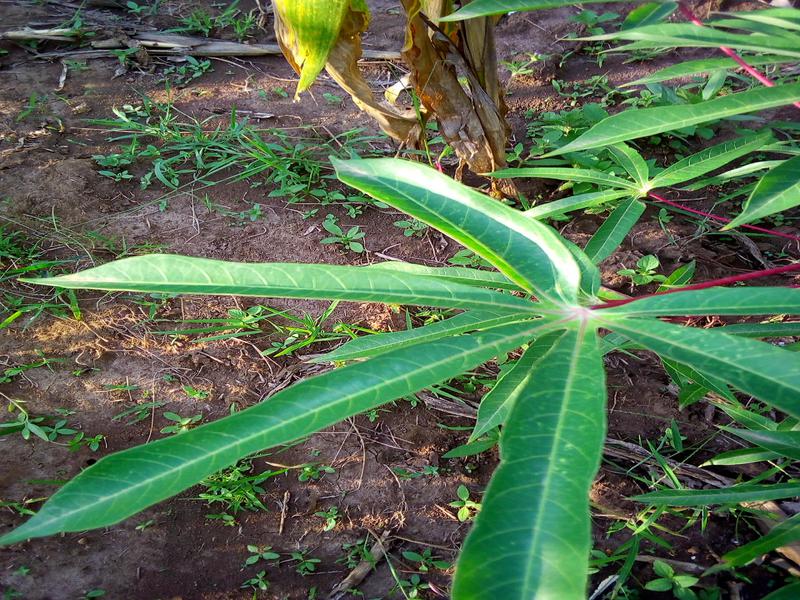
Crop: cassava
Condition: healthy